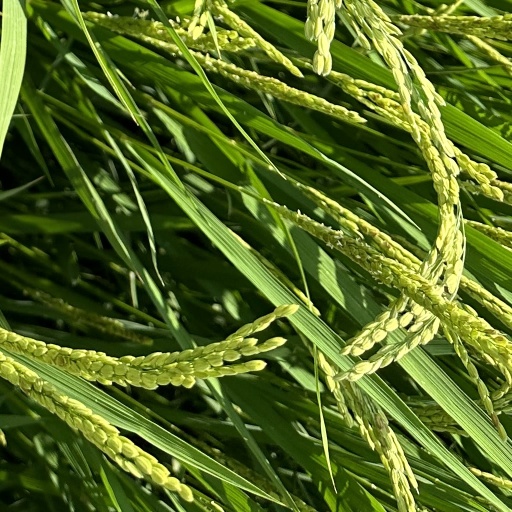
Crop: rice